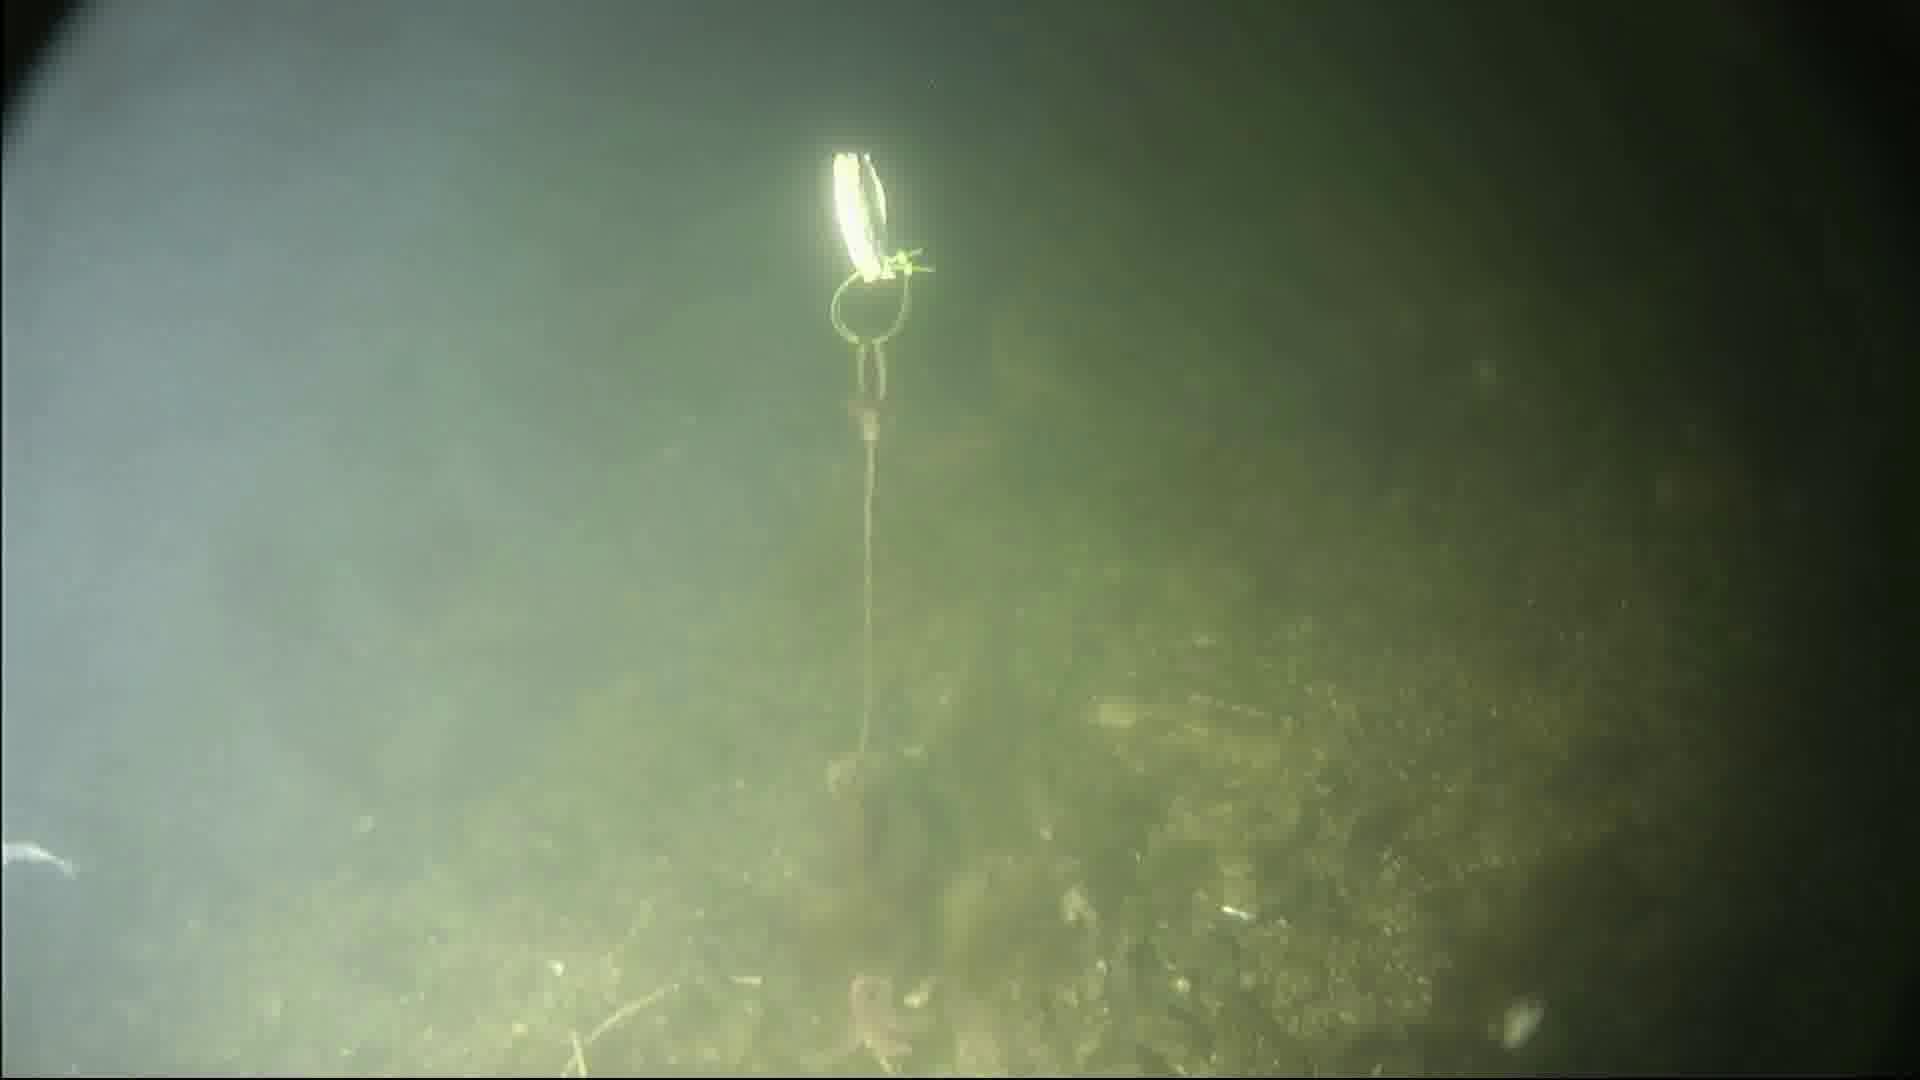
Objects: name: starfish
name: crab
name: small_fish